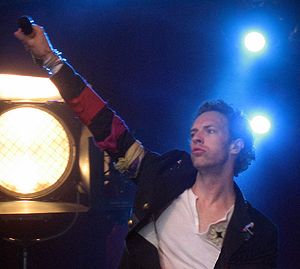
Viva la Vida
Chris Martin fremfører "Viva la Vida" i 2008.
"""Viva la Vida"" er den anden single fra Coldplays album Viva la Vida or Death and All His Friends. Singlen blev lanceret den 7. maj 2008 og er bandets største hit nogensinde med hitlisteførstepladser i både Storbritannien og USA.